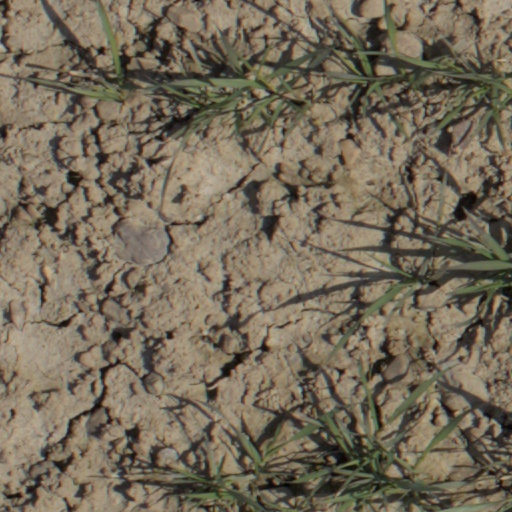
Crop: wheat